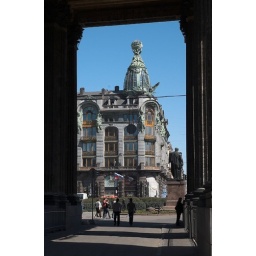
Impressive Art Nouveau building built by the Singer Sewing Machine Company that now houses the biggest bookstore in St Petersburg.